Moulton railway station (North Yorkshire)

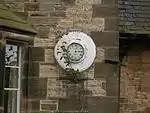
Moulton station clock

Moulton station house still survives, it is now used as a residential property, but the platform clock can still be seen on the wall.